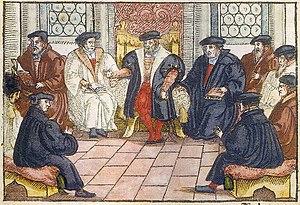
Colloque de Marbourg, anonyme, gravure sur bois, 1557 Sur l'invitation du landgrave Philippe de Hesse, Luther et Zwingli se rendirent à Marbourg en septembre 1529, accompagnés de quelques-uns de leurs partisans, dort Melanchthon, afin de règler la querelle sur la cène. Mais cette tentative échoua.
Christophe Welsinger fut docteur en droit, juriste, conseiller épiscopal et finalement chancelier de la principauté épiscopale de Strasbourg pendant les épiscopats de Guillaume III de Hohnstein et plus particulièrement d'Érasme Schenk de Limbourg. En sa qualité de haut fonctionnaire représentant du prince-évêque, il entra en contact et travailla aussi bien avec les grands décideurs de la politique du Saint-Empire romain germanique par ses multiples participations à la diète impériale qu’avec les seigneurs plus locaux en relation de voisinage avec le landgraviat d’Alsace. La famille biculturelle des Welsinger servit de passerelle entre les états territoriaux français et allemands en occupant des offices, des postes d’émissaire ou de médiateur dans le royaume de France ou dans le Saint Empire.
Le colloque de Marbourg a eu lieu entre le 1ᵉʳ et le 4 octobre 1529 au château de Marbourg situé en Hesse.
Cette page concerne l'année 1529 du calendrier julien.
Johannes ou Johann Schwebel, est un théologien et réformateur allemand du début du XVIᵉ siècle, surnommé le réformateur de Deux-Ponts.